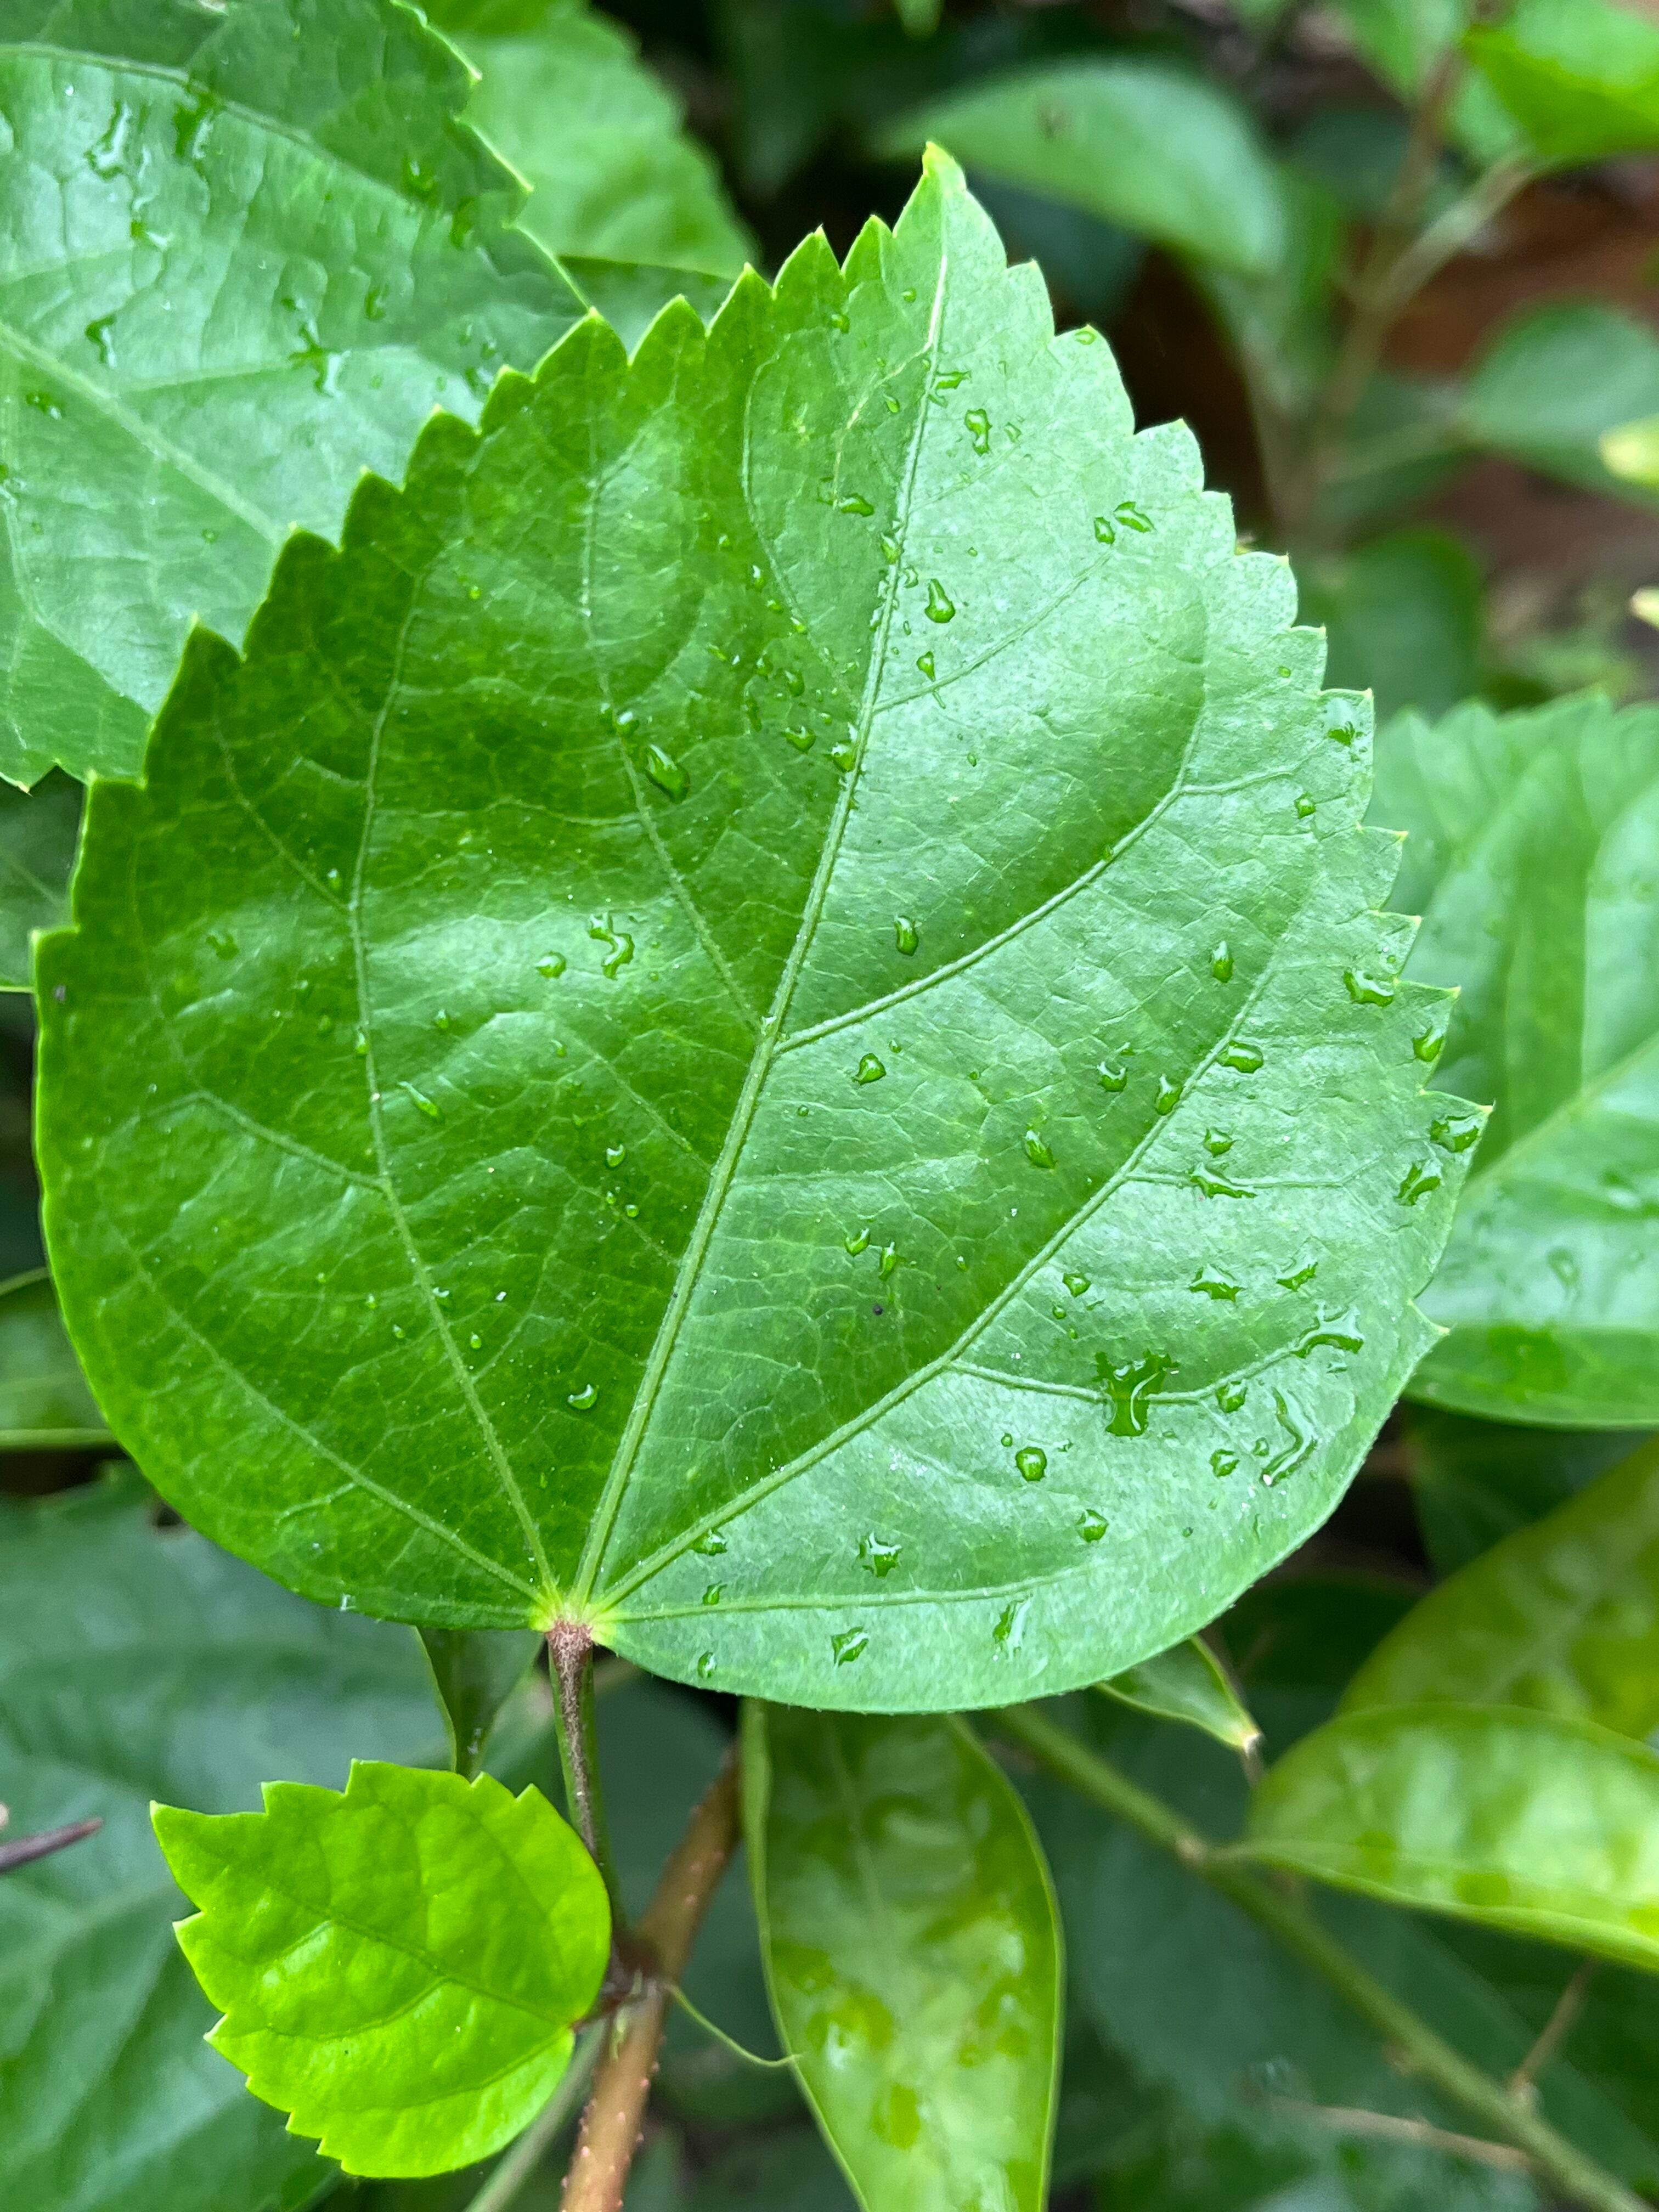
Plant species: hibiscus-rosa-sinensis